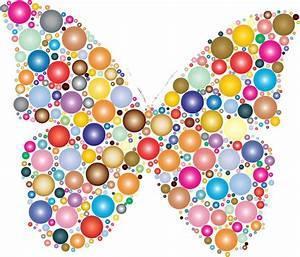
butterfly